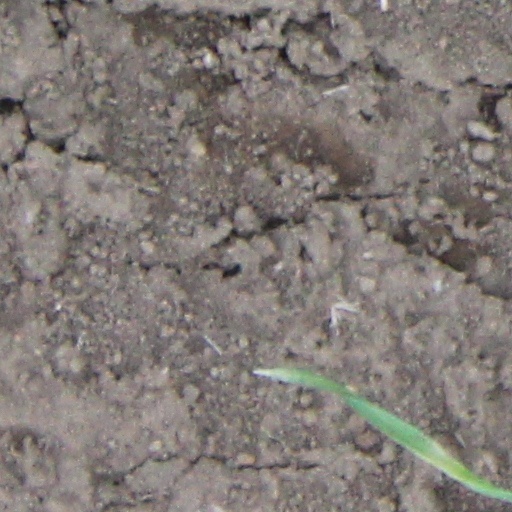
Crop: wheat